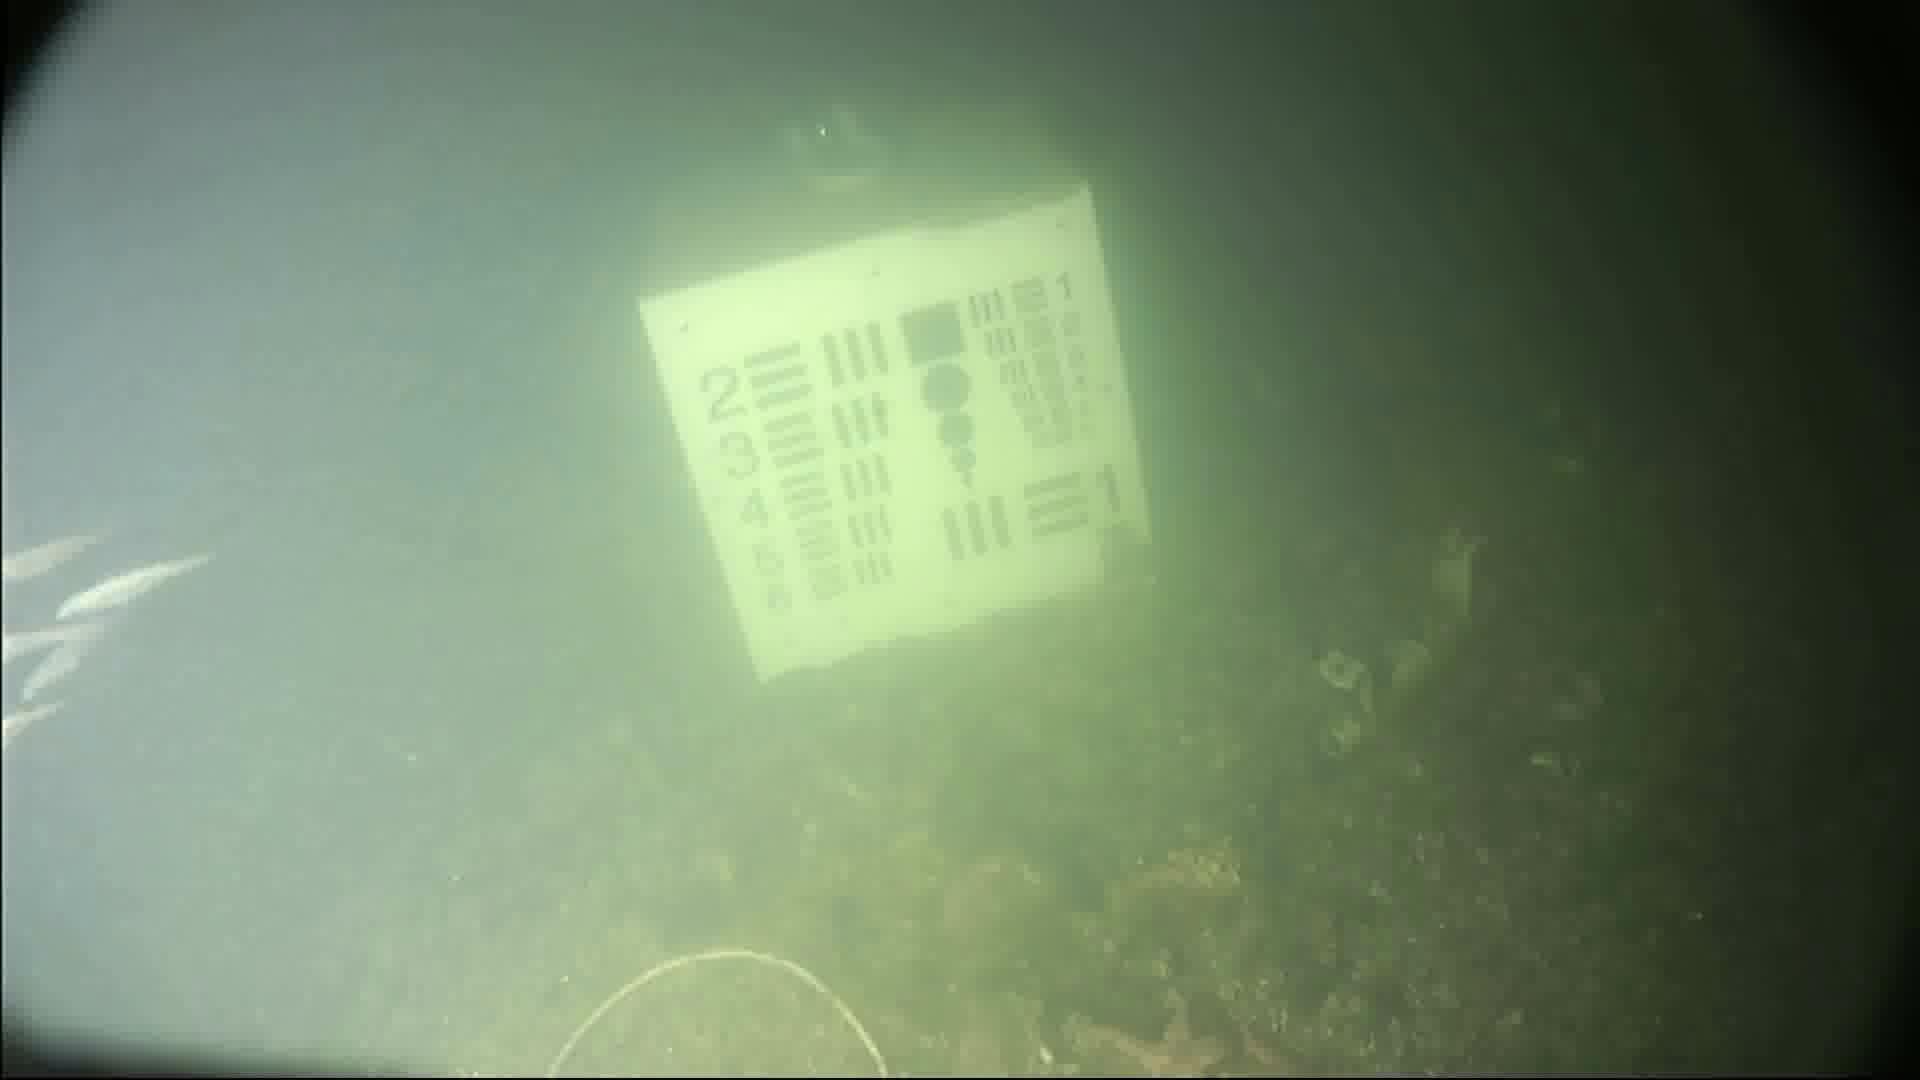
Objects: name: small_fish
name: starfish